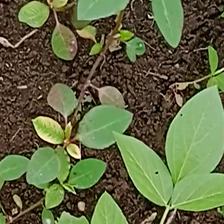
Weed species: Moti_dudhi(Euphorbia_geneculata_L)